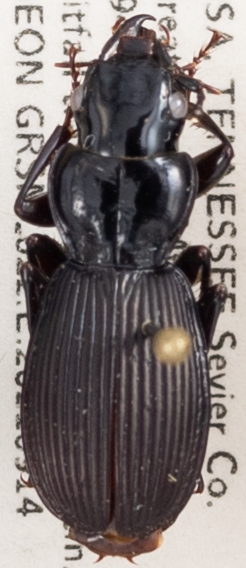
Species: Pterostichus moestus
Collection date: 2021-09-14
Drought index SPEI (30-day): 1.442
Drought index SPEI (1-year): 1.28
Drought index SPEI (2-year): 2.09